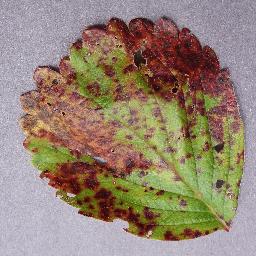
Label: Strawberry___Leaf_scorch